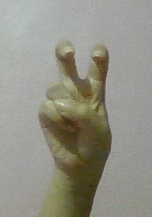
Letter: toot